Wisbech

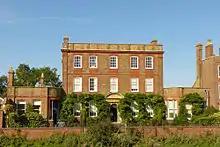
Peckover House on North Brink by the Nene

Bank House, with its walled garden, was built in 1722 and purchased by the Quaker Peckover banking family in the 1790s. The Peckover Bank later became part of Barclays Bank. The house is now owned by the National Trust and known as Peckover House.